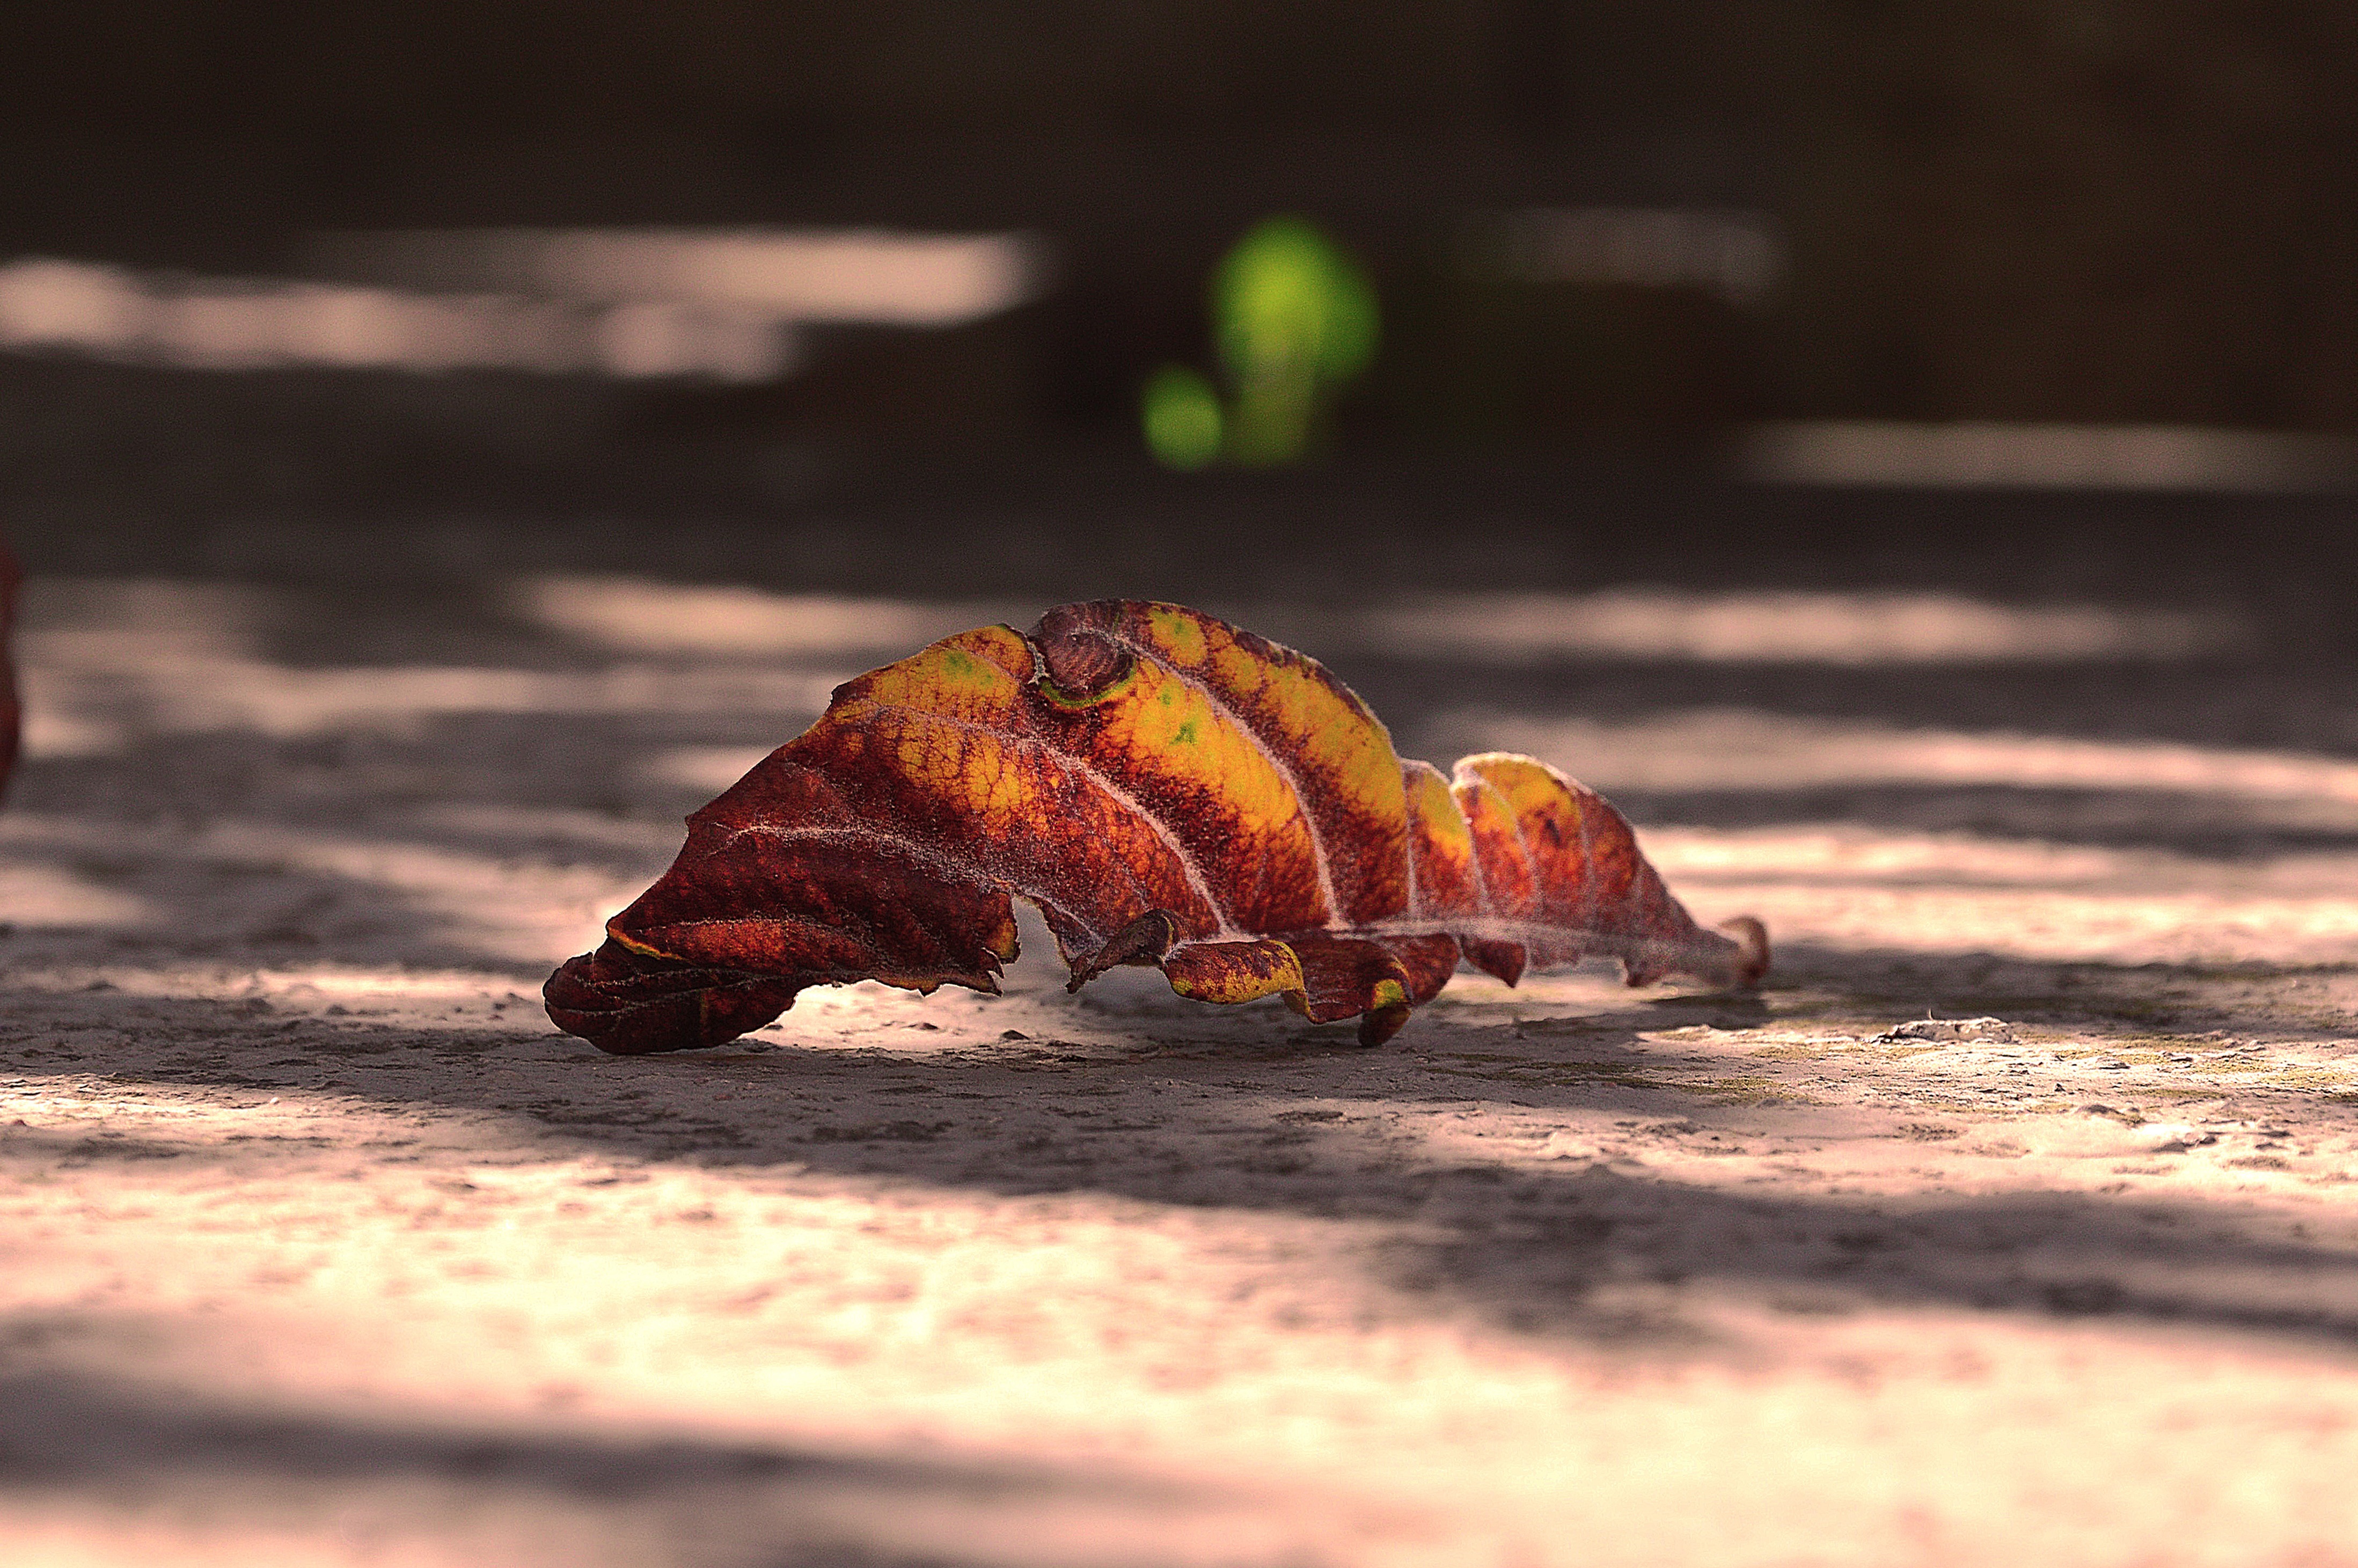
hand, nature, photography, leaf, summer, dry, red, color, insect, autumn, fauna, brown leaf, dry leaf, invertebrate, close up, macro photography